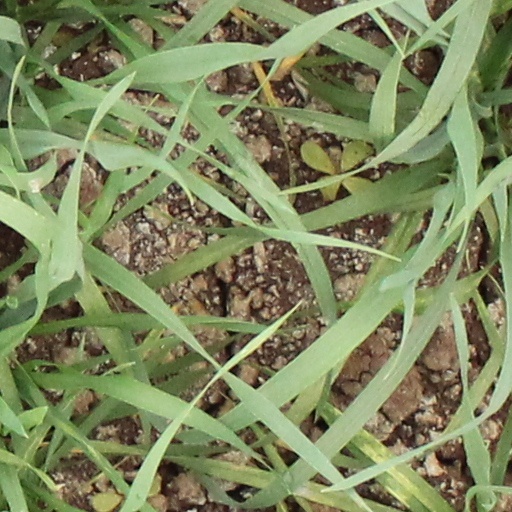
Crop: wheat